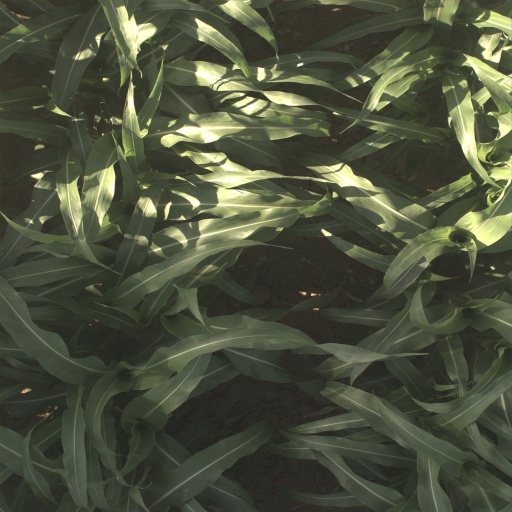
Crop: sorghum